Son of Man (1980 film)

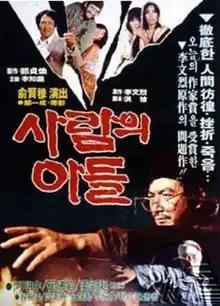
Poster for "Son of Man" (1980)

Son of Man is a 1980 South Korean film directed by Yu Hyun-mok. It is based on the same titled 1979 novel written by Yi Munyol.